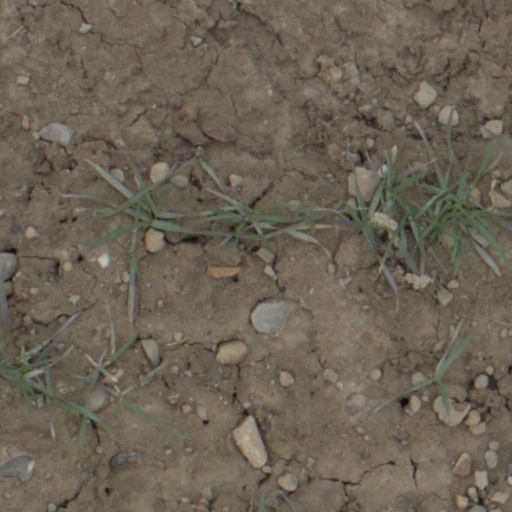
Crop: wheat